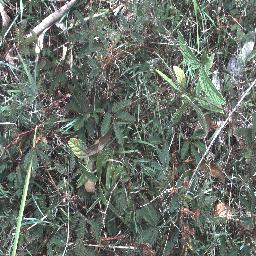
Label: negative